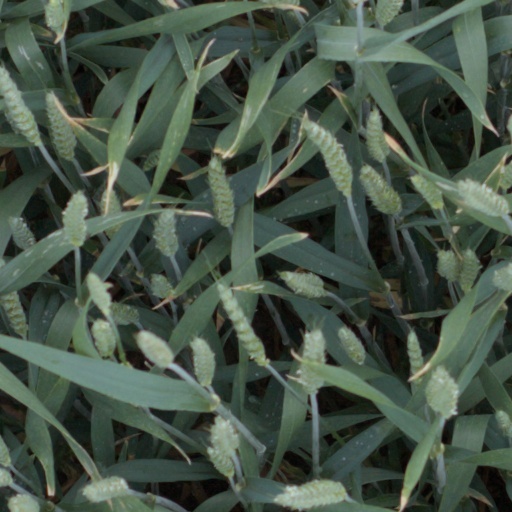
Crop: wheat